Dutch architecture in Semarang

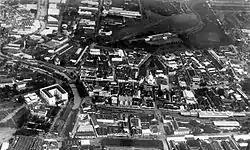
Aerial picture of Old Semarang (1920s)

The Dutch East Indies' mail and railway projects improved communication and transportation, bringing an economic boom to the city in the 1870s. Hospitals, churches, hotels, and mansions were built along the new main roads of Mataram Street, Bojongscheweg, and Pontjolscheweg. The Javanese quarters of town known as kampongs grew increasingly densely populated, reaching as many as 1000 inhabitants per hectare and degrading living conditions. Mortality remained high into the early 20th century, with newcomers, overcrowding, and poor hygiene triggering cholera and tuberculous outbreaks. Dysentery, typhoid, and malaria were also rife. The city doctor Willem T. de Vogel advocated strenuously for reducing overcrowding and improving living conditions by extending Semarang into the less malarial hill country to its south; his fellow councilman Hendrik Tillema had campaigned on a platform of combatting malaria and joined De Vogel's scheme, broadening it into a "village improvement" movement. Purchasing land in the heights with their own money, the two men and some friends passed it on to the city with an initial zoning plan by KPC de Bazel in 1907 but could never convince a majority of the council to support its development. Changing tack, Tillema then worked to improve the existing kampongs in the city's malarial districts by improving drainage and providing more sanitary public toilets and public housing.